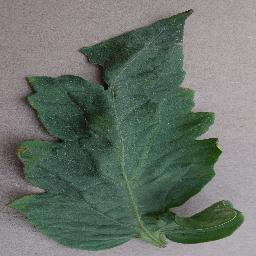
Label: Tomato___Bacterial_spot